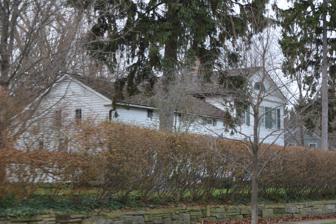
Building: Aaron Aldrich House
Country: United States of America
Year built: 1829
Historic house in Ohio, United States United States historic place Aaron Aldrich House U.S. National Register of Historic Places Show map of Ohio Show map of the United States Location 30663 Lake Road, Bay Village , Ohio Coordinates 41°29′48.82″N 81°57′27.65″W / 41.4968944°N 81.9576806°W / 41.4968944; -81.9576806 Built 1829 Architect Aaron Aldrich Architectural style Federal NRHP reference No. 78002033 Added to NRHP December 4, 1978 The Aaron Aldrich House is a historic house located at 30663 Lake Road in Bay Village , Ohio . It is locally significant as an exceptionally well-preserved example of a Federal period farmhouse. Description and history The 2 + 1 ⁄ 2 -story, Federal style house was built in 1829 by Rhode Island native Aaron Aldrich, a skilled craftsman, and one of the towns early settlers. It has historically been used as a single dwelling. It was listed on the National Register of Historic Places on December 4, 1978. References